Darrell Green

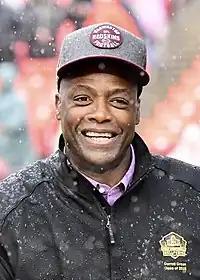
Green in 2019

Darrell Ray Green (born February 15, 1960) is an American former professional football player who was a cornerback for the Washington Redskins of the National Football League (NFL) for 20 seasons. Considered to be one of the greatest cornerbacks and fastest players in NFL history, he played college football for the Texas A&M–Kingsville Javelinas and was drafted by the Redskins with the last pick in the first round of the 1983 NFL draft. Green played in 295 games with Washington, winning Super Bowls XXII and XXVI, before retiring in 2003. He was named the 1996 NFL Man of the Year, inducted into the Pro Football Hall of Fame in 2008, and included on the NFL 100th Anniversary All-Time Team.